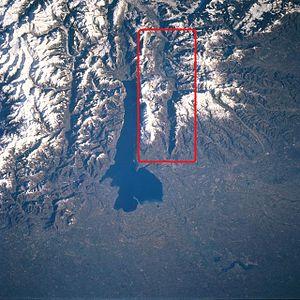
La Vallagarina ou le val Lagarina est le tronçon aval de la vallée traversée par la rivière Adige.